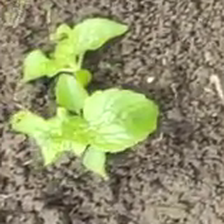
Weed species: Kena_(Commplina_benghalensio)